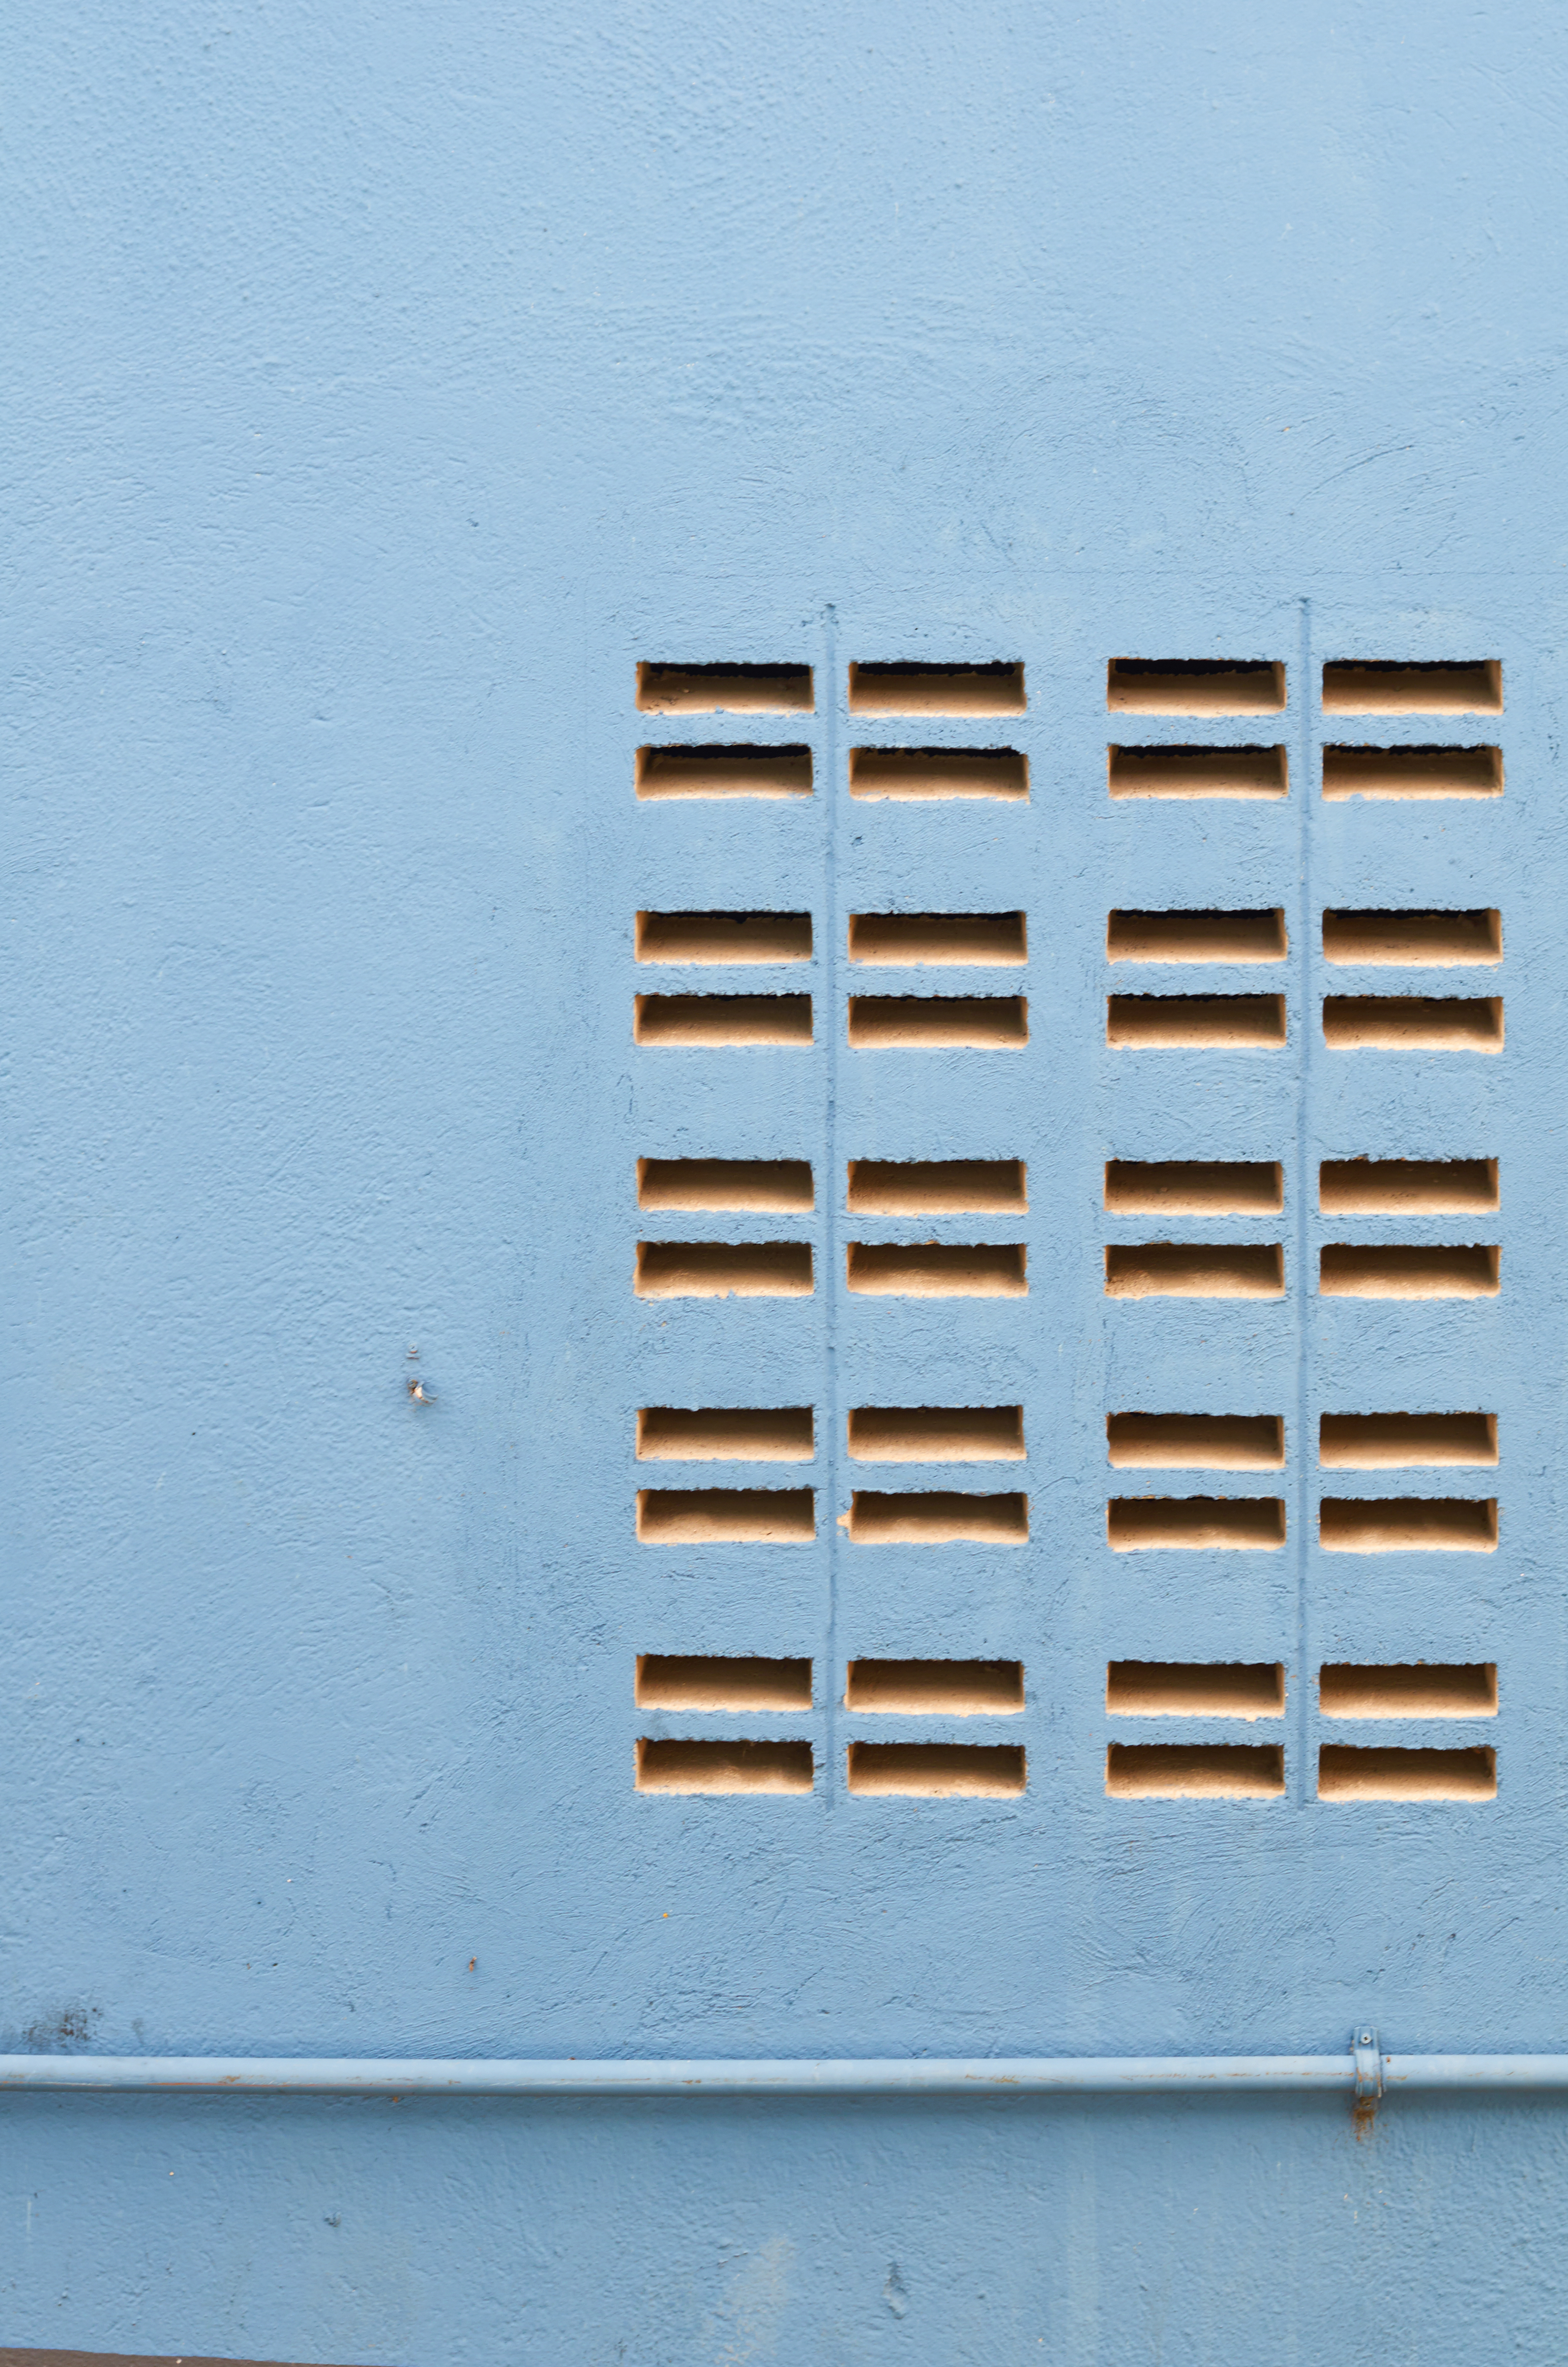
wall, font, wood, window, rectangle